Live and Work in Maine Open

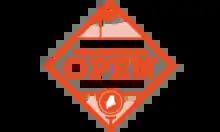

The Live and Work in Maine Open was a golf tournament on the Korn Ferry Tour. It was first played in June 2021 at Falmouth Country Club in Falmouth, Maine; it had been scheduled to be played in 2020, but was canceled due to the COVID-19 pandemic.